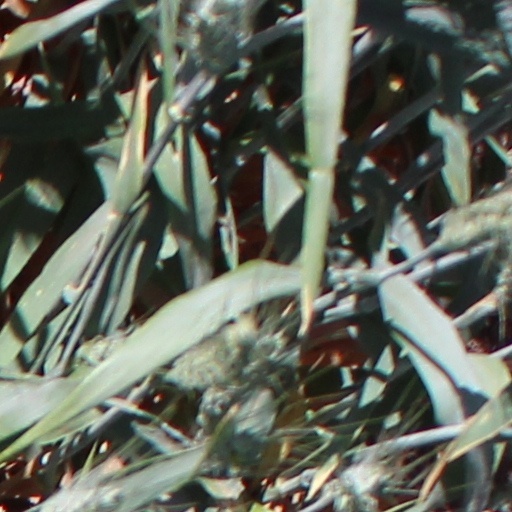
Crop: wheat